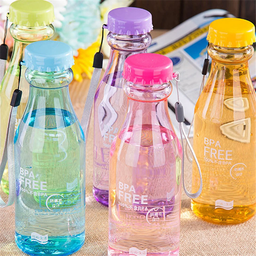
Label: plastic